List of awards and nominations received by Jack White

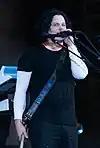
White performing in 2018

This is a list of awards and nominations received by musician Jack White.